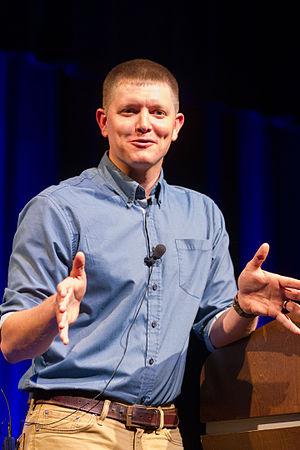
Destin Wilson Sandlin est un ingénieur et communicateur scientifique américain largement connu pour sa série vidéo éducative Smarter Every Day, qui est diffusée sur une chaîne YouTube depuis 2007.